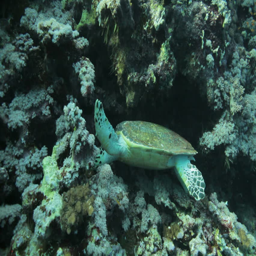
turtle swimming near the reef